Harry Knowles

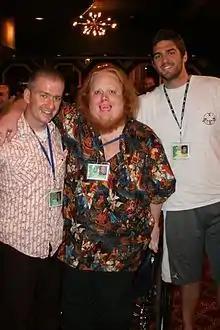
Harry Knowles (center) along with Tim League (left) and Cole Dabney at the 2010 Fantastic Fest

From 1999 to 2016, on the weekend closest to his birthday (December 11), Knowles hosted an event called Butt-Numb-A-Thon. The event, also known as Geek Christmas, was a 24-hour celebration of film, featuring unofficial premieres and vintage films, from classics reprinted for the big-screen, to the rare, weird and unheard of. Film fans and professionals alike traveled from all over the United States and the world to attend the event, which was hosted in Austin at the South Lamar Alamo Drafthouse. BNAT was called "the world's most exclusive and mysteriously secretive film celebration" and "the hardest film event to get into in the country". Following revelations of sexual assault and harassment allegations against Knowles in September 2017, the Alamo Drafthouse, which had been the venue for the festival, ended all association with Knowles.